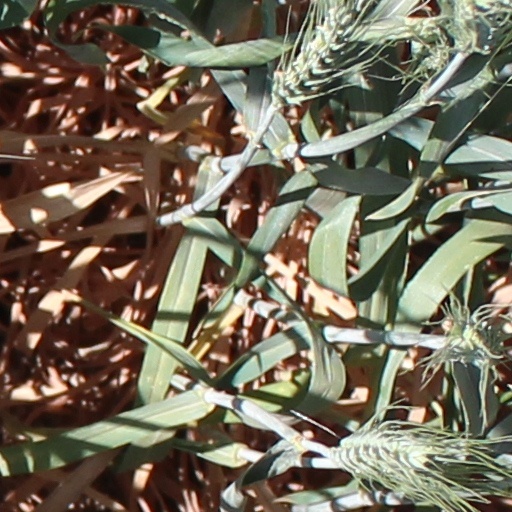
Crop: wheat